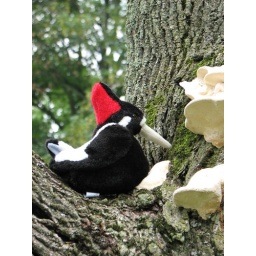
However, I soon spotted an ivory-billed in a dead tree nearby.